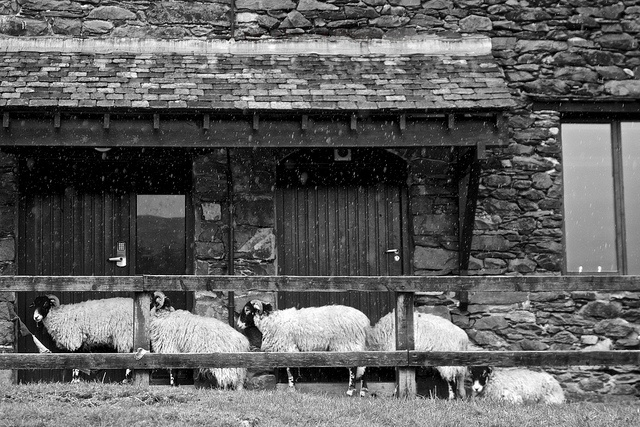
A herd of sheep standing next to a brick building.
Five woolly goats taking shelter underneath the overhang of a building.
A small herd of sheep gathered near a building to rest.
Sheep line up outside of a stone building.
Sheep are standing in a line beside a house.